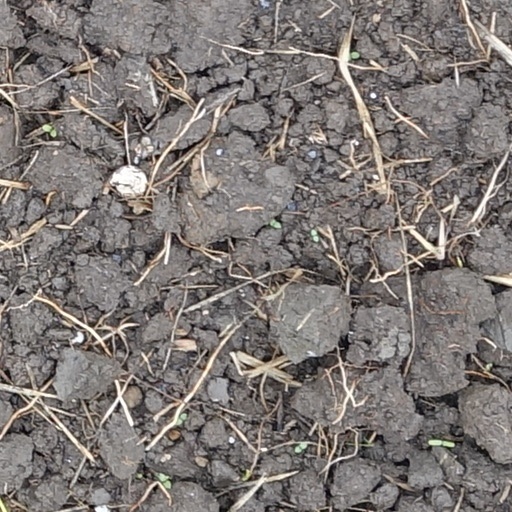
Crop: wheat